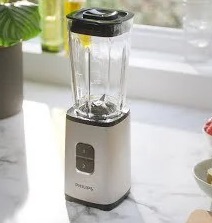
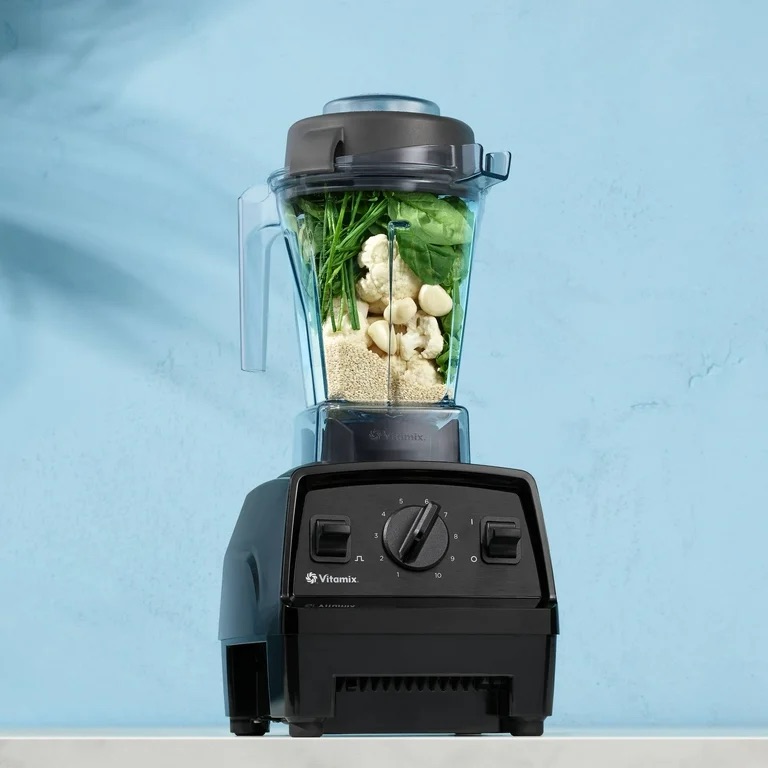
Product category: items_blender
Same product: no